Rancid (band)

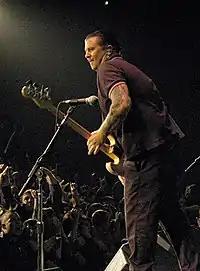
Matt Freeman

While Rancid was writing for a follow-up album, Billie Joe Armstrong joined them to co-write the song "Radio", which resulted in Armstrong playing a live performance with Rancid. Tim had previously asked Lars Frederiksen to be Rancid's second guitarist, but he turned down the request initially as he was playing with the UK Subs at the time. After Billie Joe turned down the request, Frederiksen changed his mind and joined Rancid.